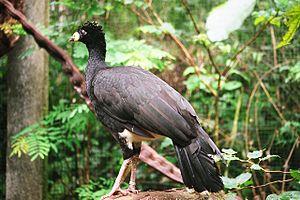
L’Hocco à face nue est une espèce d'oiseau de la famille des Cracidae.